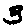
Label: 3